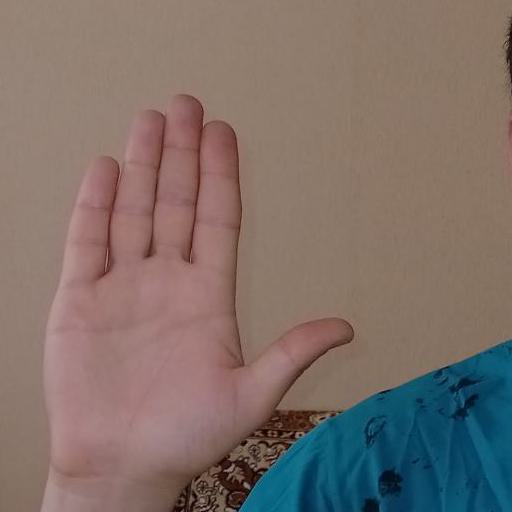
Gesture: stop